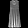
Label: Dress